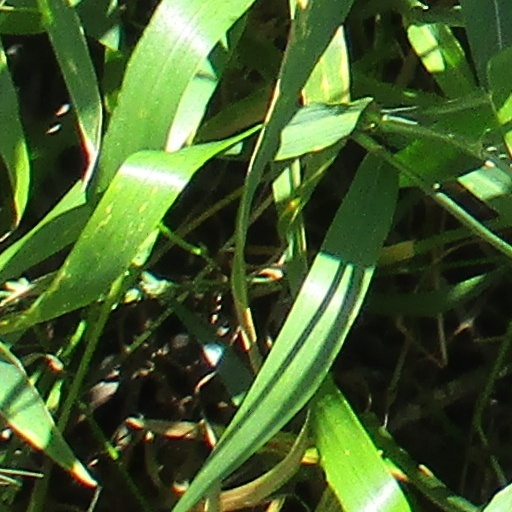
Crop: wheat